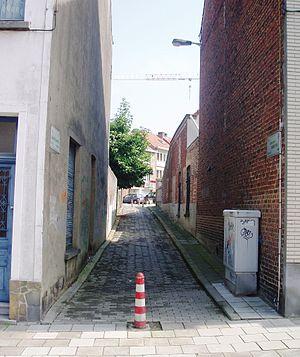
Rue Jean-Baptiste Vannypen Auderghem Belgium
La rue Jean-Baptiste Vannypen est une rue bruxelloise de la commune d'Auderghem dans le quartier du Transvaal.